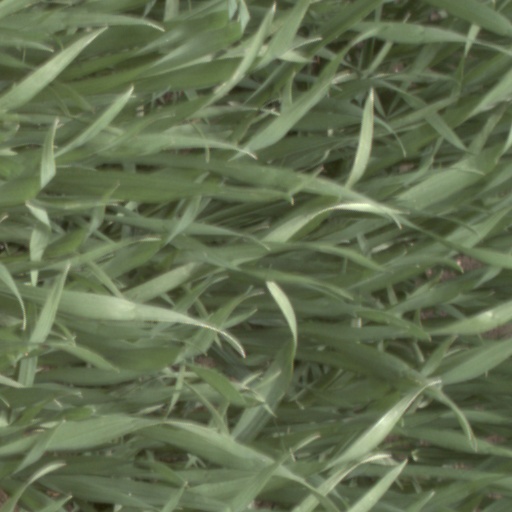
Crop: wheat